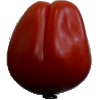
Label: Tomato Heart 1